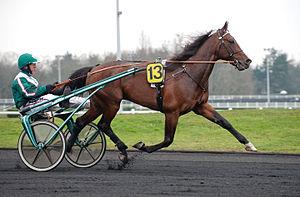
Örjan Kihlström, né le 13 mai 1962 à Bollnäs, dans le comté de Gävleborg en Suède, est un driver suédois, spécialiste des courses de trot attelé.